Describe the emotion expressed in this image:  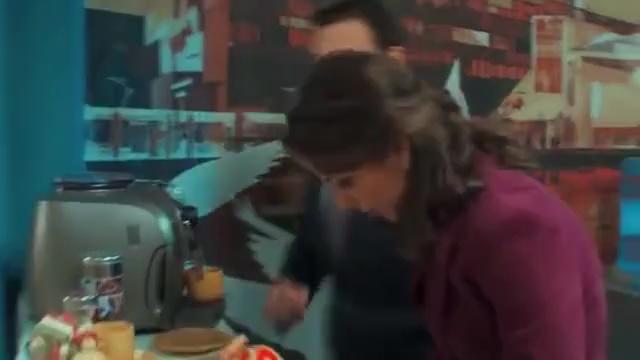
This person displays Suffering, valence and arousal with low intensity.